Bulla (amulet)

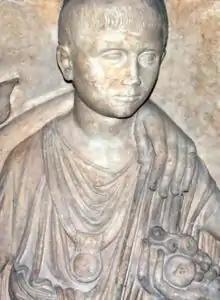
Detail from a relief showing a Roman boy wearing a "bulla"

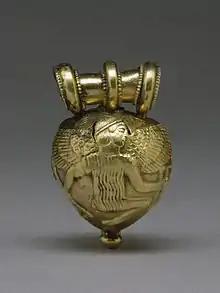
Etruscan bulla depicting Icarus

A bulla, an amulet worn like a locket, was given to male children in Ancient Rome nine days after birth. Inside the medallion, an amulet was placed, which was usually a phallus – a symbol that brought good luck in antiquity. Rather similar objects are rare finds from Late Bronze Age Ireland.